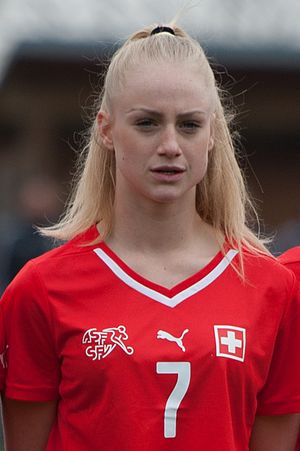
Alisha Lehmann
Lehrmann i 2016
Alisha Lehmann er en kvindelig schweizisk fodboldspiller, der spiller som angriber for engelske West Ham United og Schweiz' kvindefodboldlandshold, siden 2018.